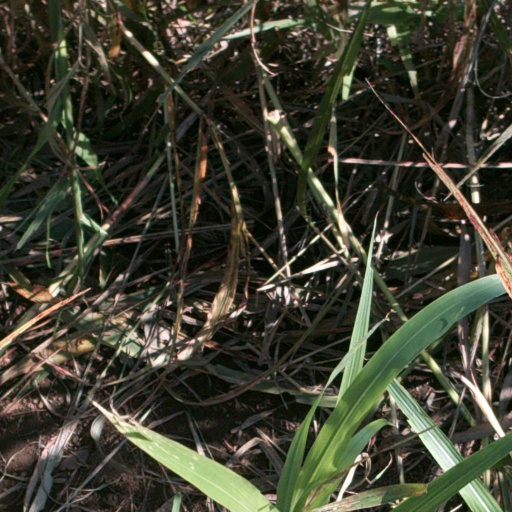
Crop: sorghum